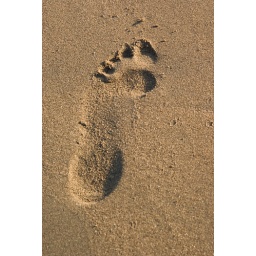
Human footprint in the wet sand at the beach